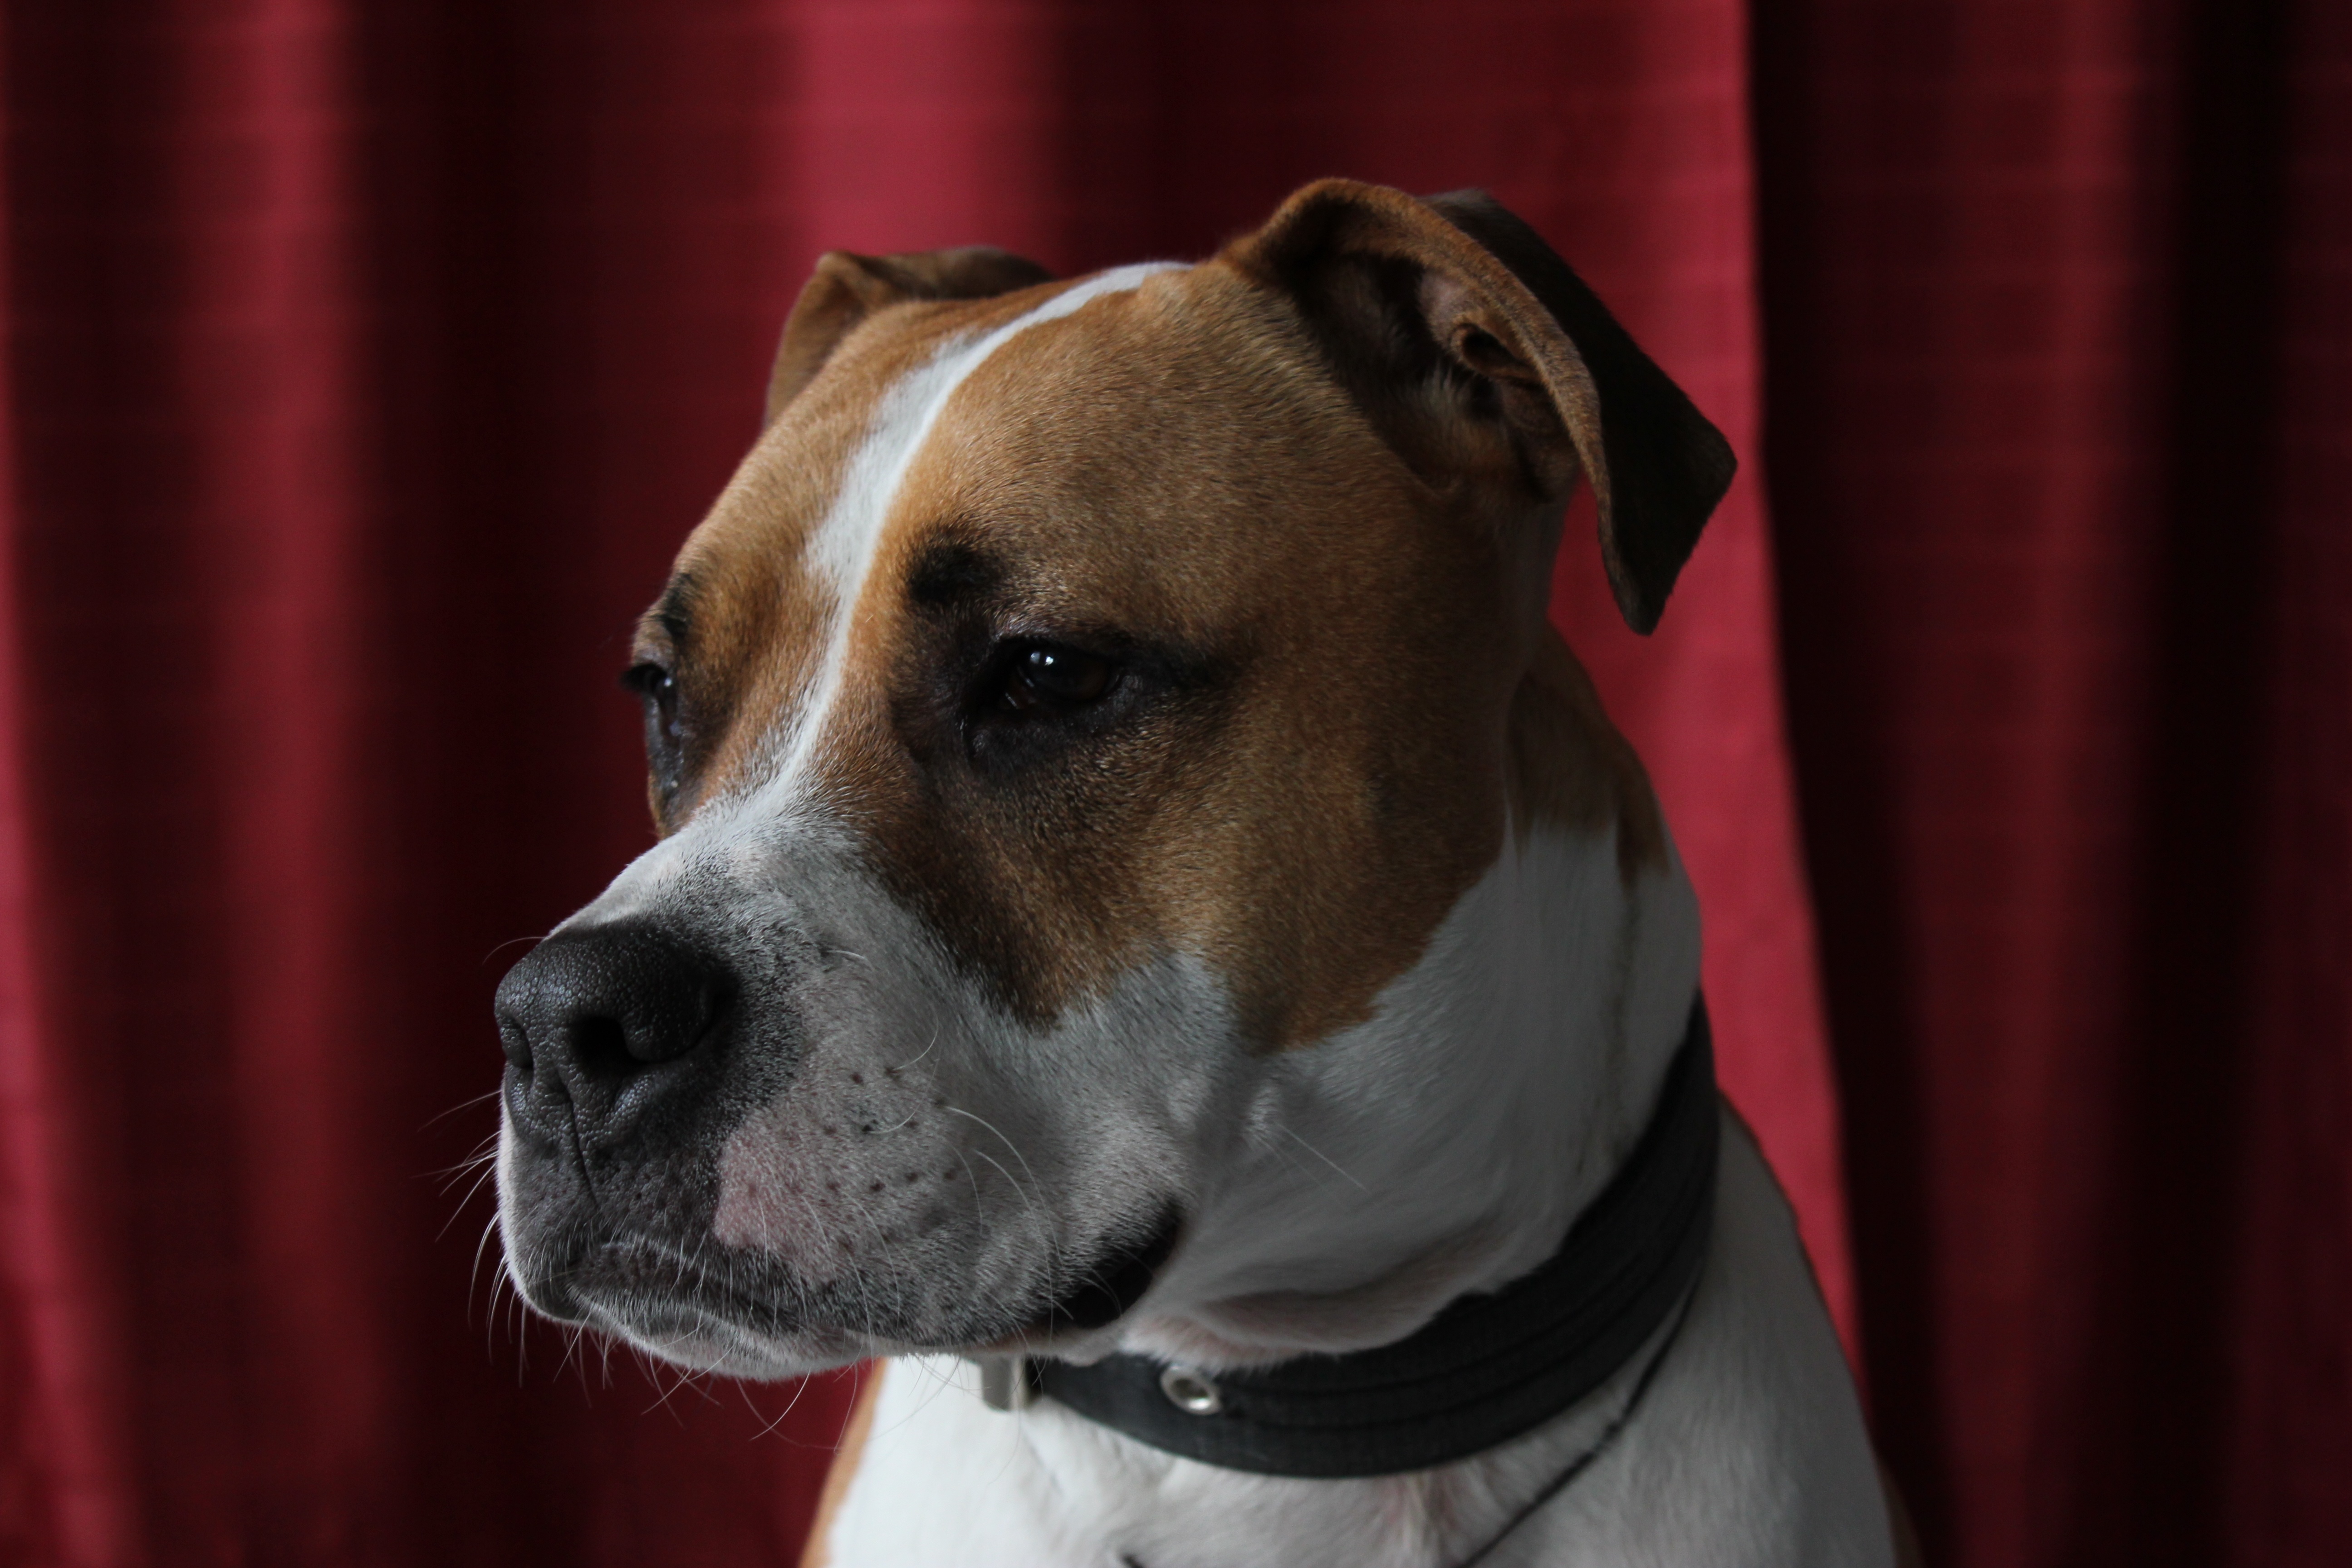
dog, brown, mammal, face, vertebrate, dog breed, terrier, pitbull, gassi, amstaff, american staffordshire terrier, dog like mammal, carnivoran, american bulldog, american staffordshire